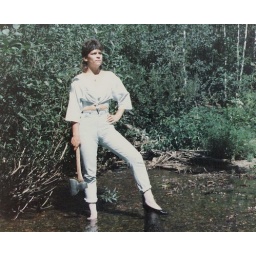
Monica in river and she carry viking axe in its hands. She wear medium leather pump and white socks whit jeans.